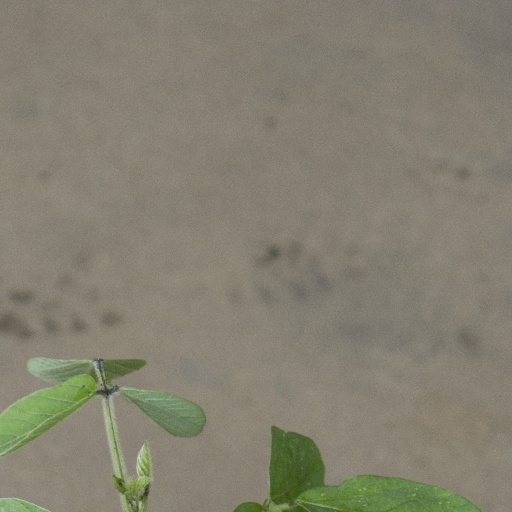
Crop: soybean